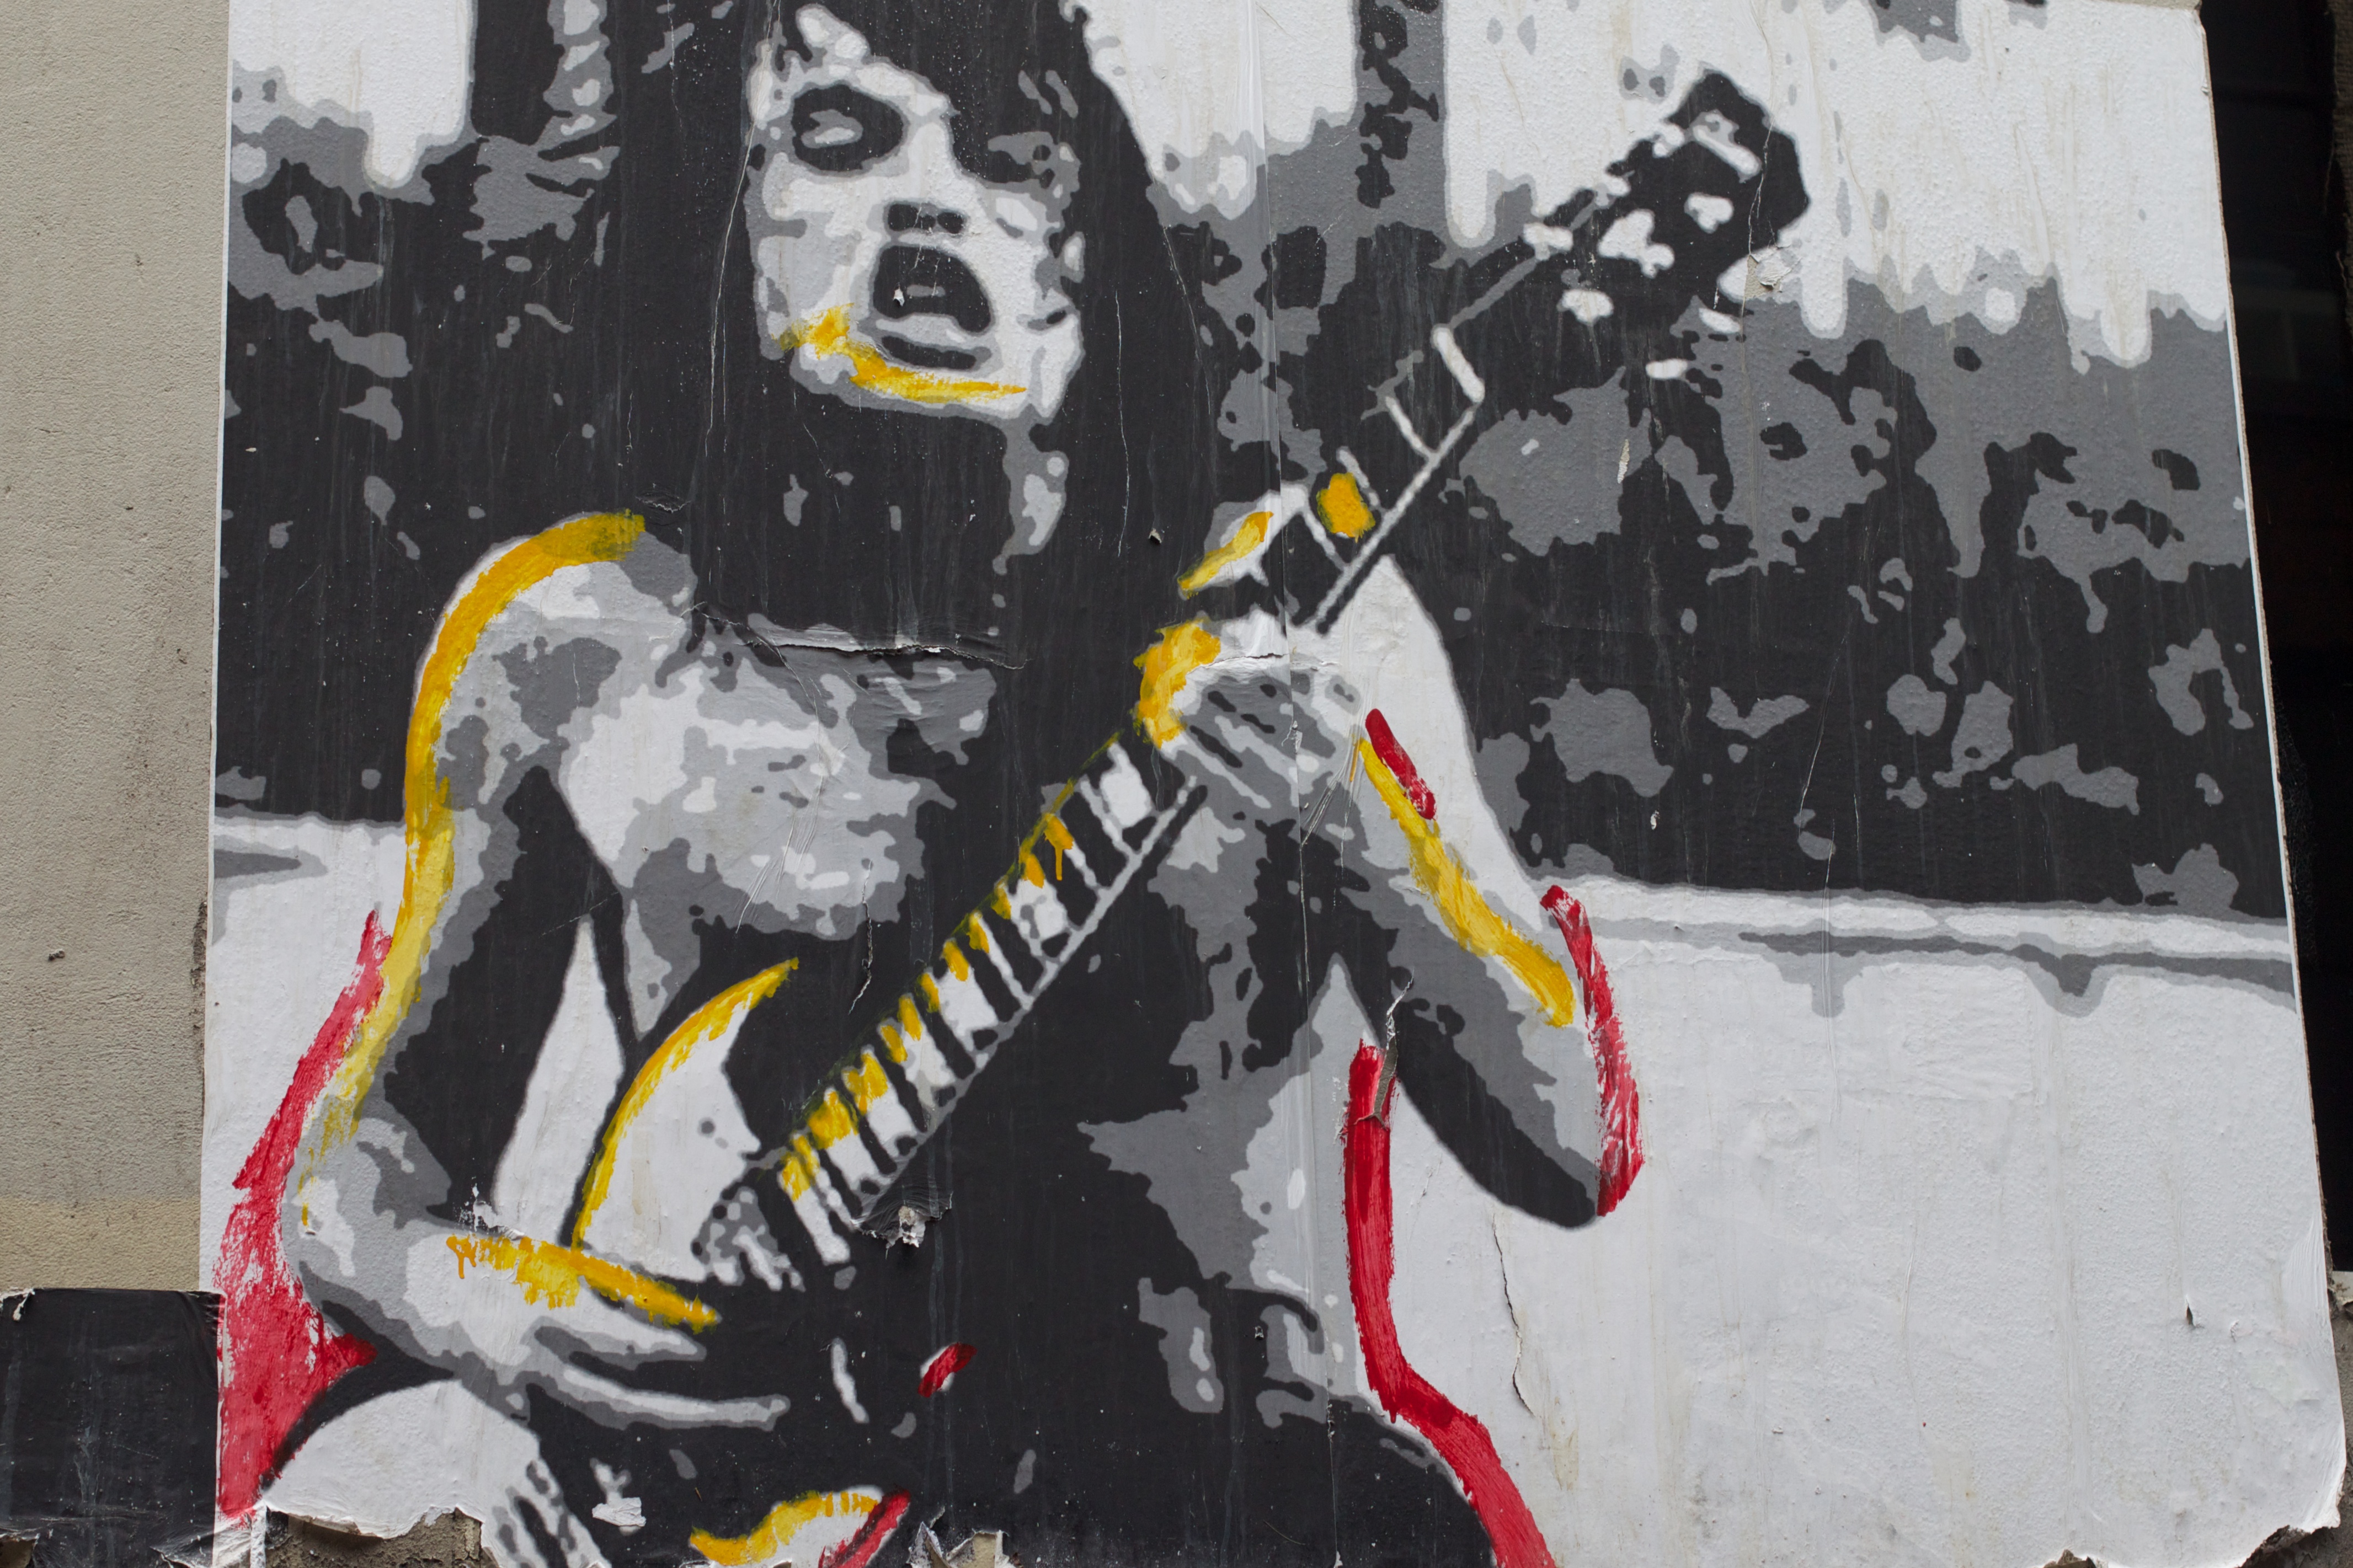
graffiti, street art, art, mural, auodyssey